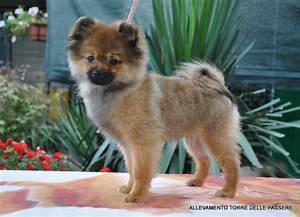
dog